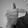
ASL letter: T